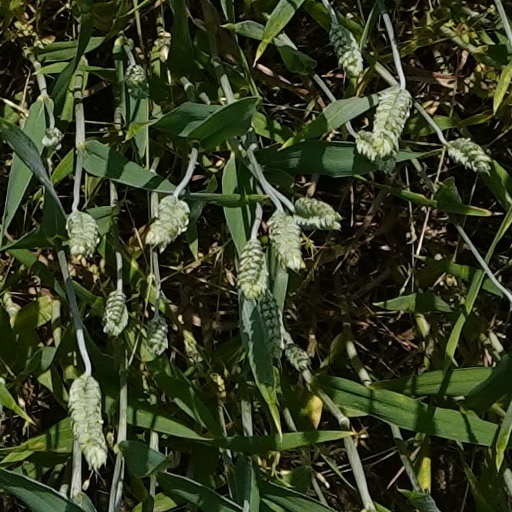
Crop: wheat